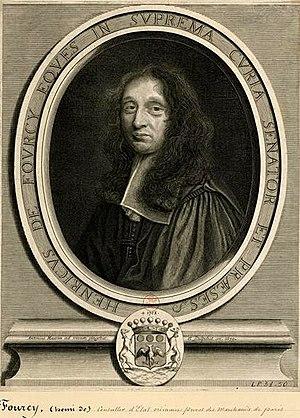
La rue de Fourcy est une voie située dans le 4ᵉ arrondissement de Paris, en France.